Stern–Gerlach experiment

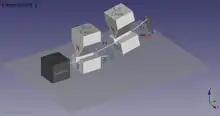
Exp. 1 - Notice that no z- neutrons are detected at the second S-G analyzer

The top illustration shows that when a second, identical, S-G apparatus is placed at the exit of the first apparatus, only z+ is seen in the output of the second apparatus. This result is expected since all particles at this point are expected to have z+ spin, as only the z+ beam from the first apparatus entered the second apparatus.